Míriam Colón

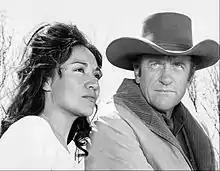
Colón and James Arness in "Gunsmoke", 1970

In 1954, she appeared on stage in "In The Summer House" at the Play House in New York City. Between 1954 and 1974, she made guest appearances in television shows such as "Peter Gunn" and "Alfred Hitchcock Presents". She appeared mostly in westerns such as "Gunsmoke", "Bonanza", "The High Chaparral", and "Have Gun, Will Travel". She appeared in the 1961 film "One-eyed Jacks" as "the Redhead". In 1962, she was featured as the co-star in a teleplay written by Frank Gabrielsen, and produced for the TV series "The DuPont Show of the Week". The title of the hour-long episode is "The Richest Man in Bogota", airing on 17 June 1962. It starred Lee Marvin as Juan de Núñez, and Miriam Colón as "Marina" (not Medina-Saroté, as in the original H.G. Wells story, "The Country of the Blind"). She co-starred as Anita Chavez in "Thunder Island" (1963), with the screenplay written by Jack Nicholson. In 1963, she guest starred on "Gunsmoke", playing a Comanche woman who marries a settler and the two must deal with the racial hatred of others due to it in the episode “Shona” (S8E22).